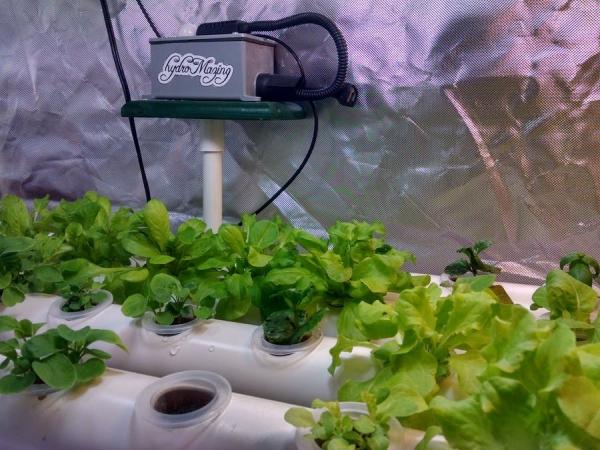
Eneo la ndani lililo na mabomba meupe yaliyogawanyika katika safu zilizonyooka, zenye mimea iliyoota na kuchipua kwa rangi ya kijani kibichi; kuashiria ni kilimo cha haidroponi.